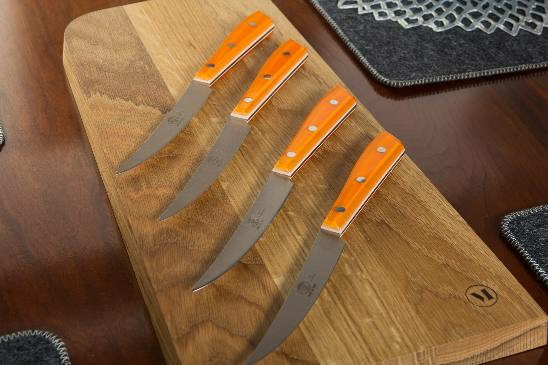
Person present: No